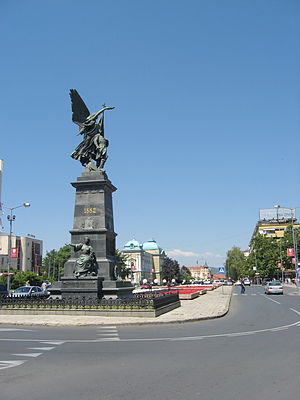
Kruševac
Kruševac er en by i det syd-centrale Serbien, med et indbyggertal på cirka 75.000. Byen er hovedstad i Rasina-distriktet og blev grundlagt i 1371.